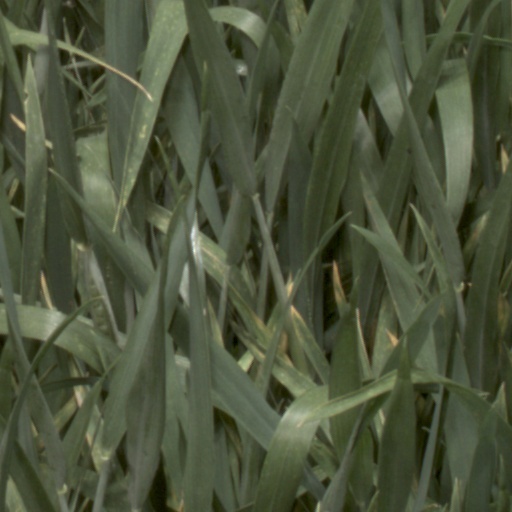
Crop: wheat